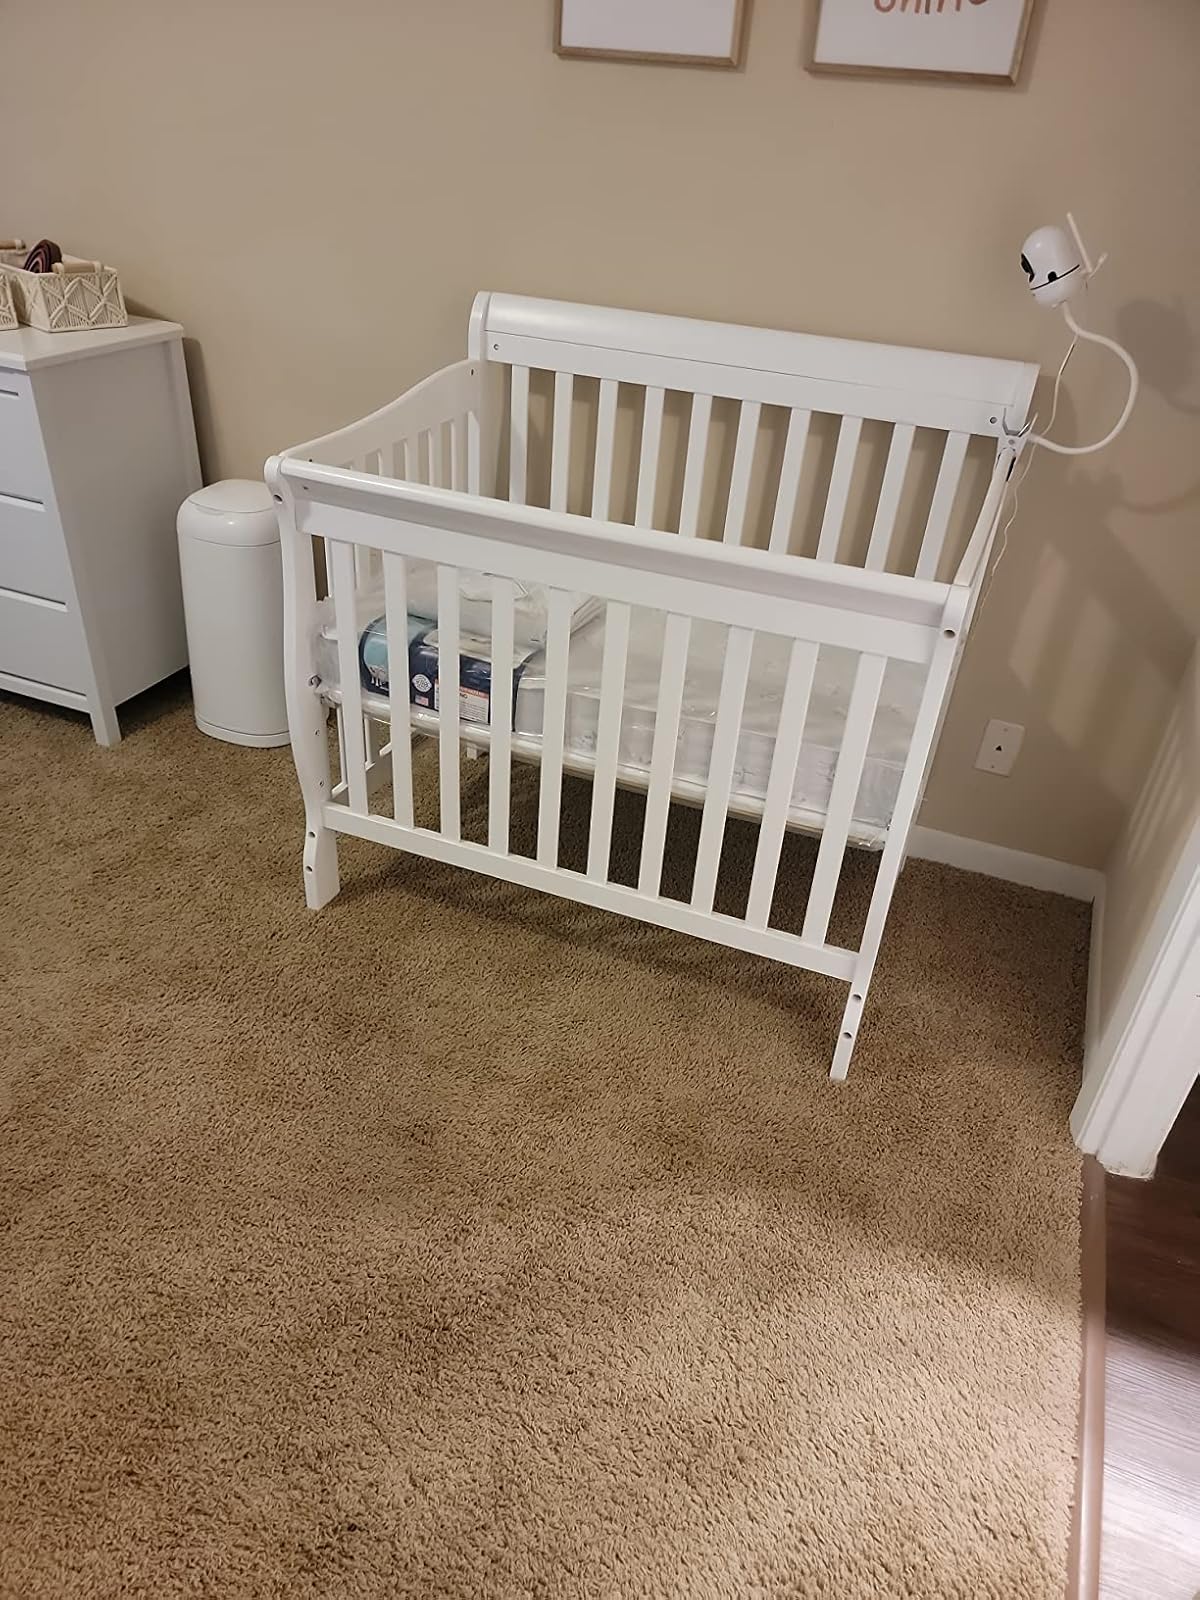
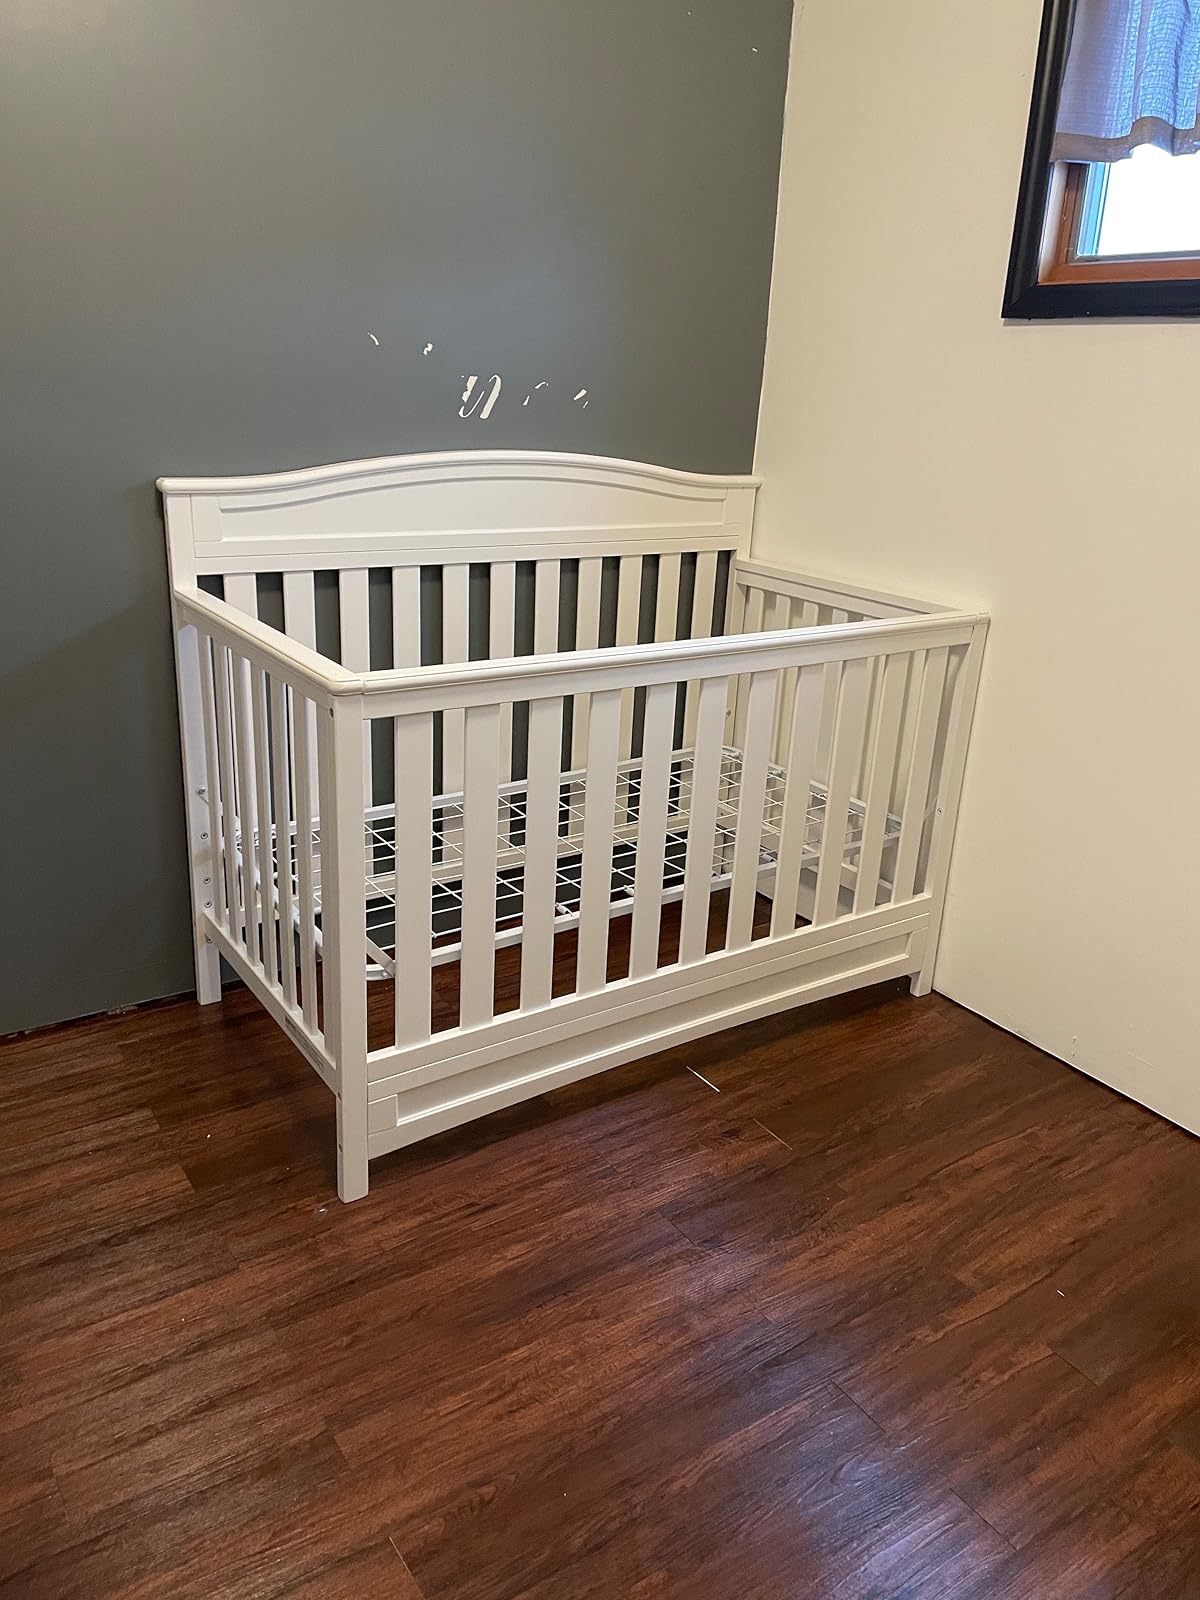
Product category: products_crib
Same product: no